German submarine U-751

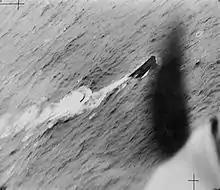
"U-751" disabled, unable to dive and circling, apparently out of control following an attack on 17 July 1942.

After serving six operational patrols, "U-751" was attacked on her seventh patrol four days into her voyage on 17 July 1942. After an initial attack by a Armstrong Whitworth Whitley bomber (of No. 502 Squadron RAF) had disabled her, she was attacked by a second aircraft, an Avro Lancaster bomber (of No. 61 Squadron RAF) seconded to Coastal Command. Both aircraft took photographs of U-751 on the surface, reporting men and lifeboats in the water. She was sunk by depth charges from the Lancaster, with all hands lost, in the Atlantic around 200 miles north-west of Cape Ortegal, Spain.